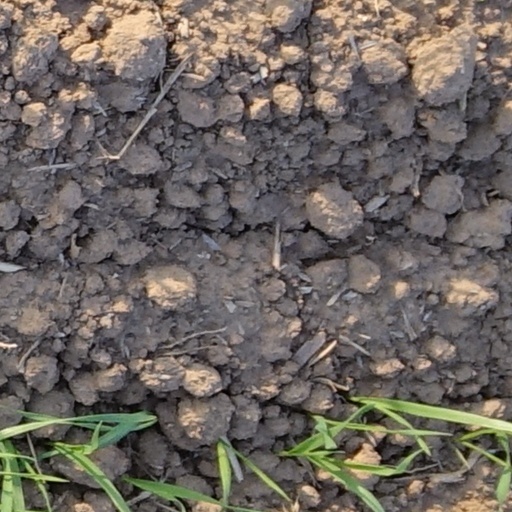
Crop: wheat